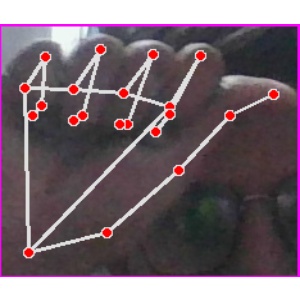
अक्षर: छ